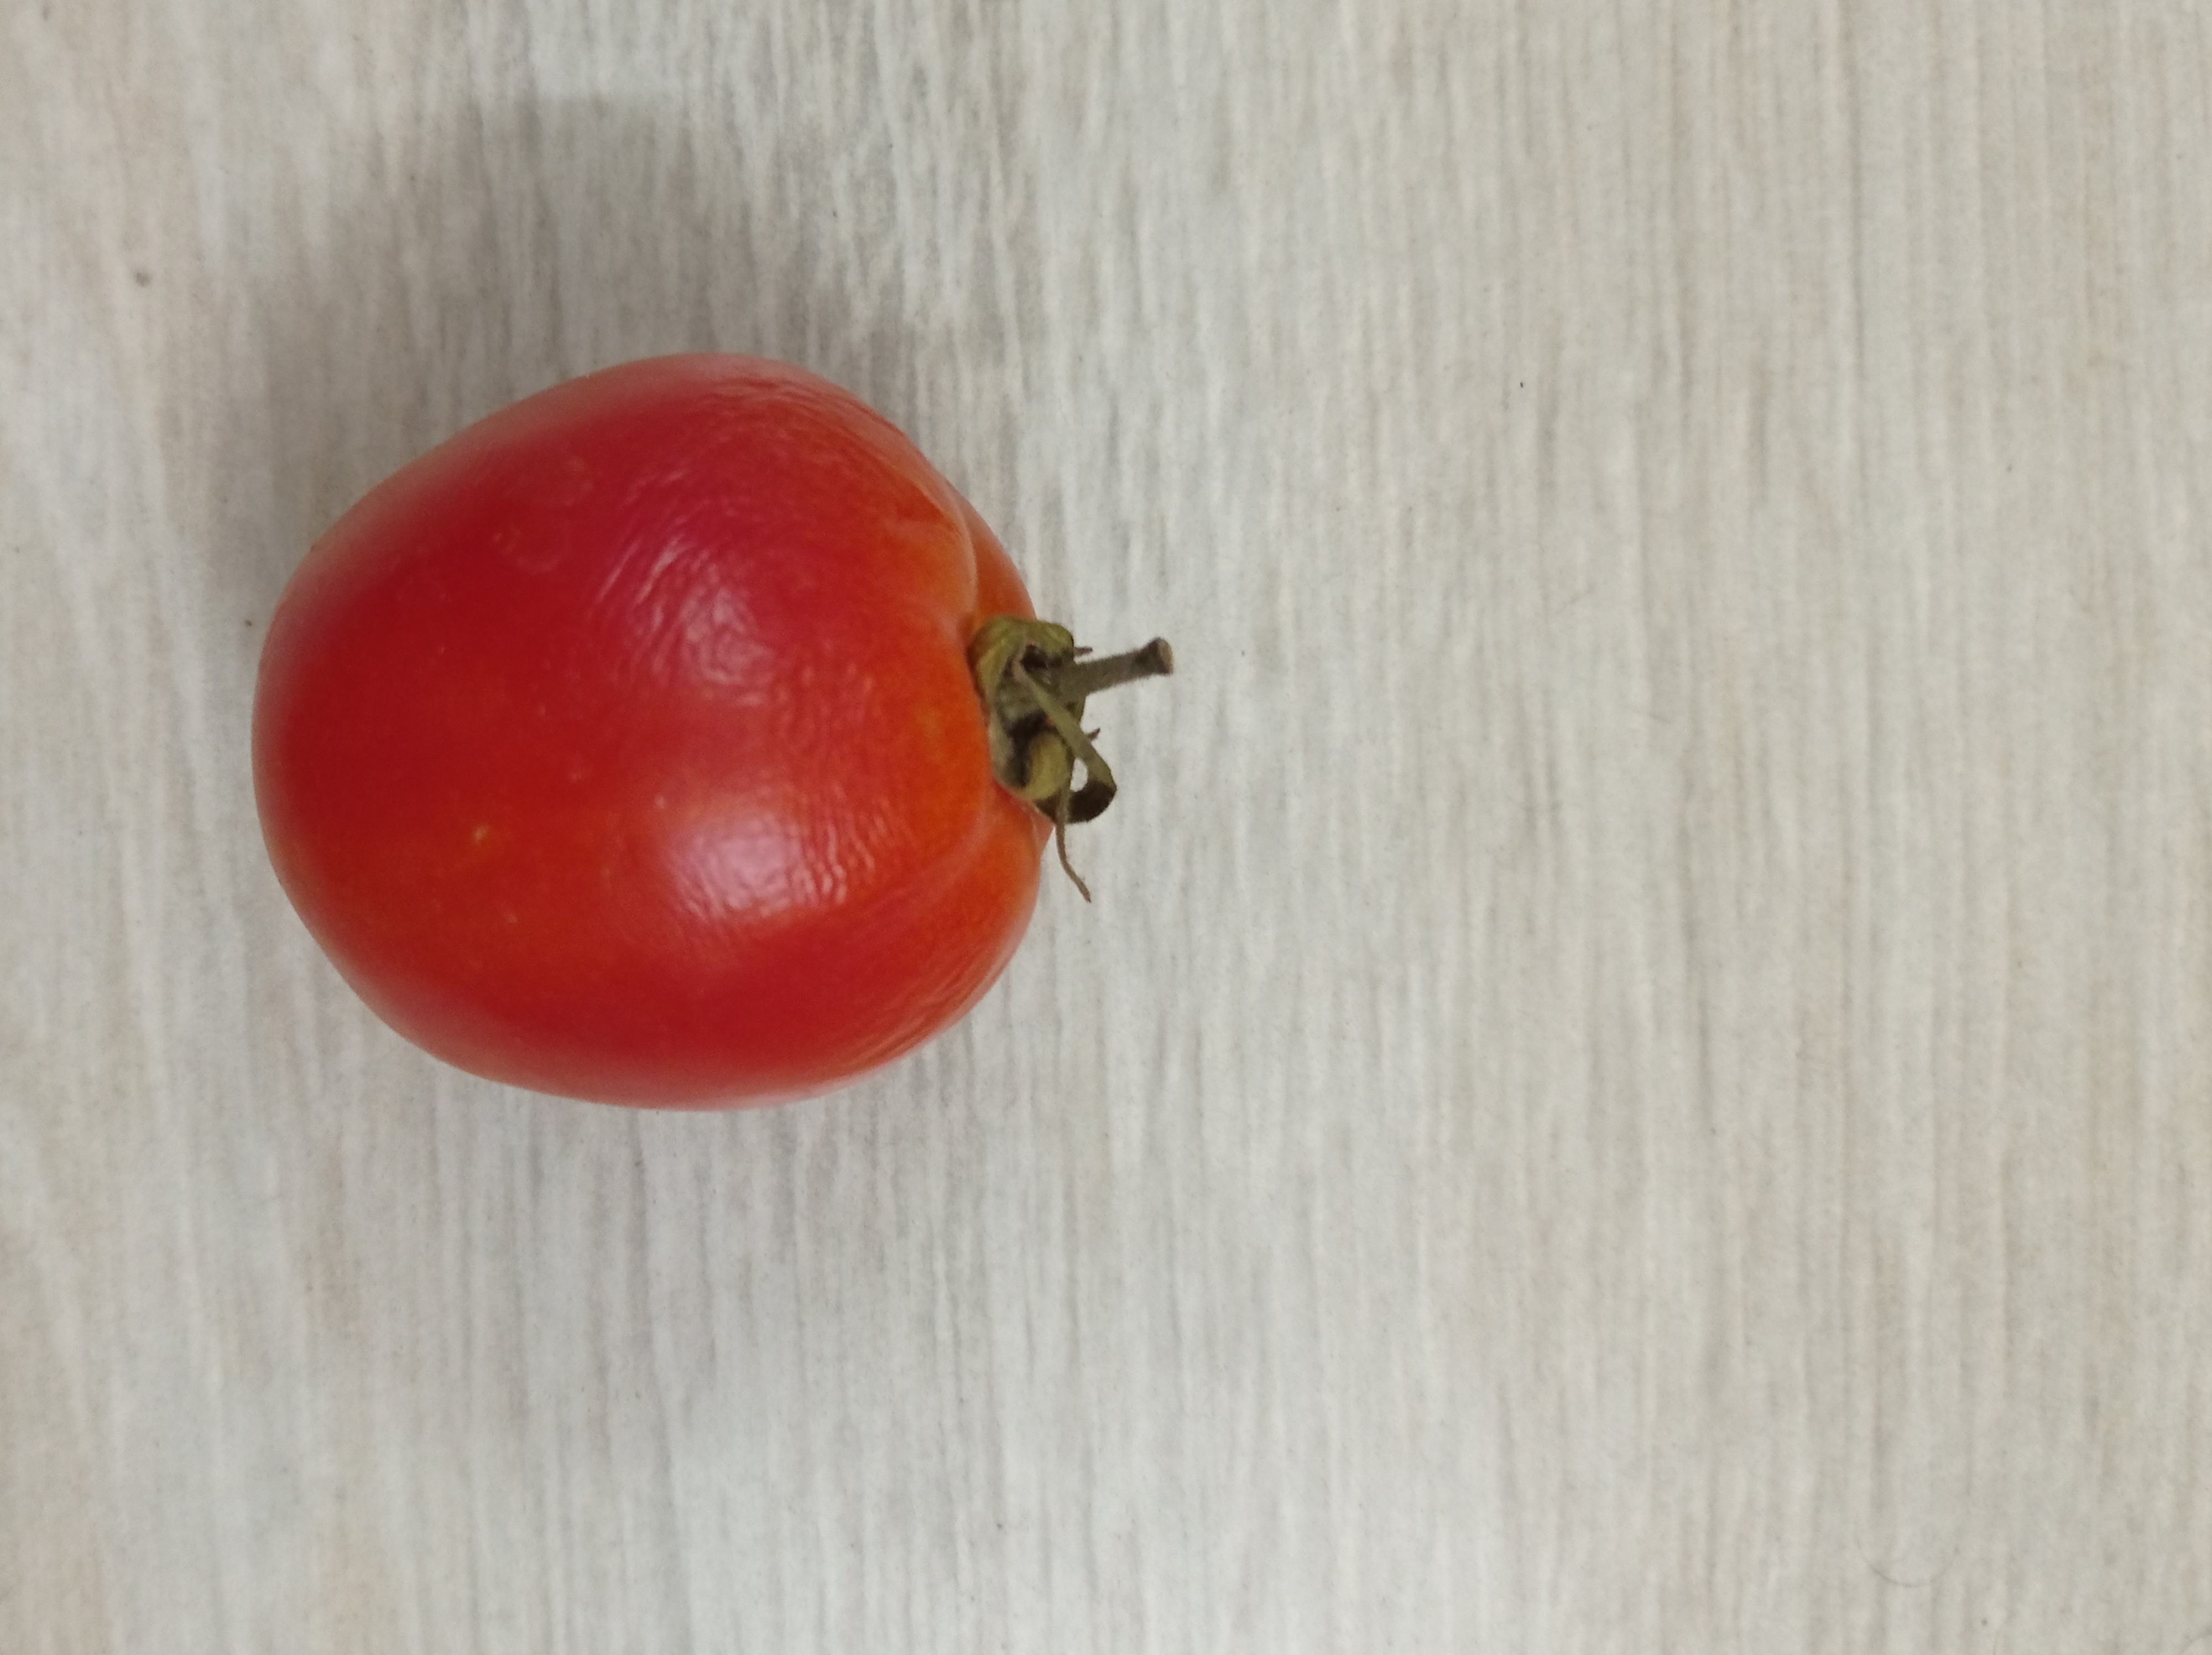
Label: Fresh